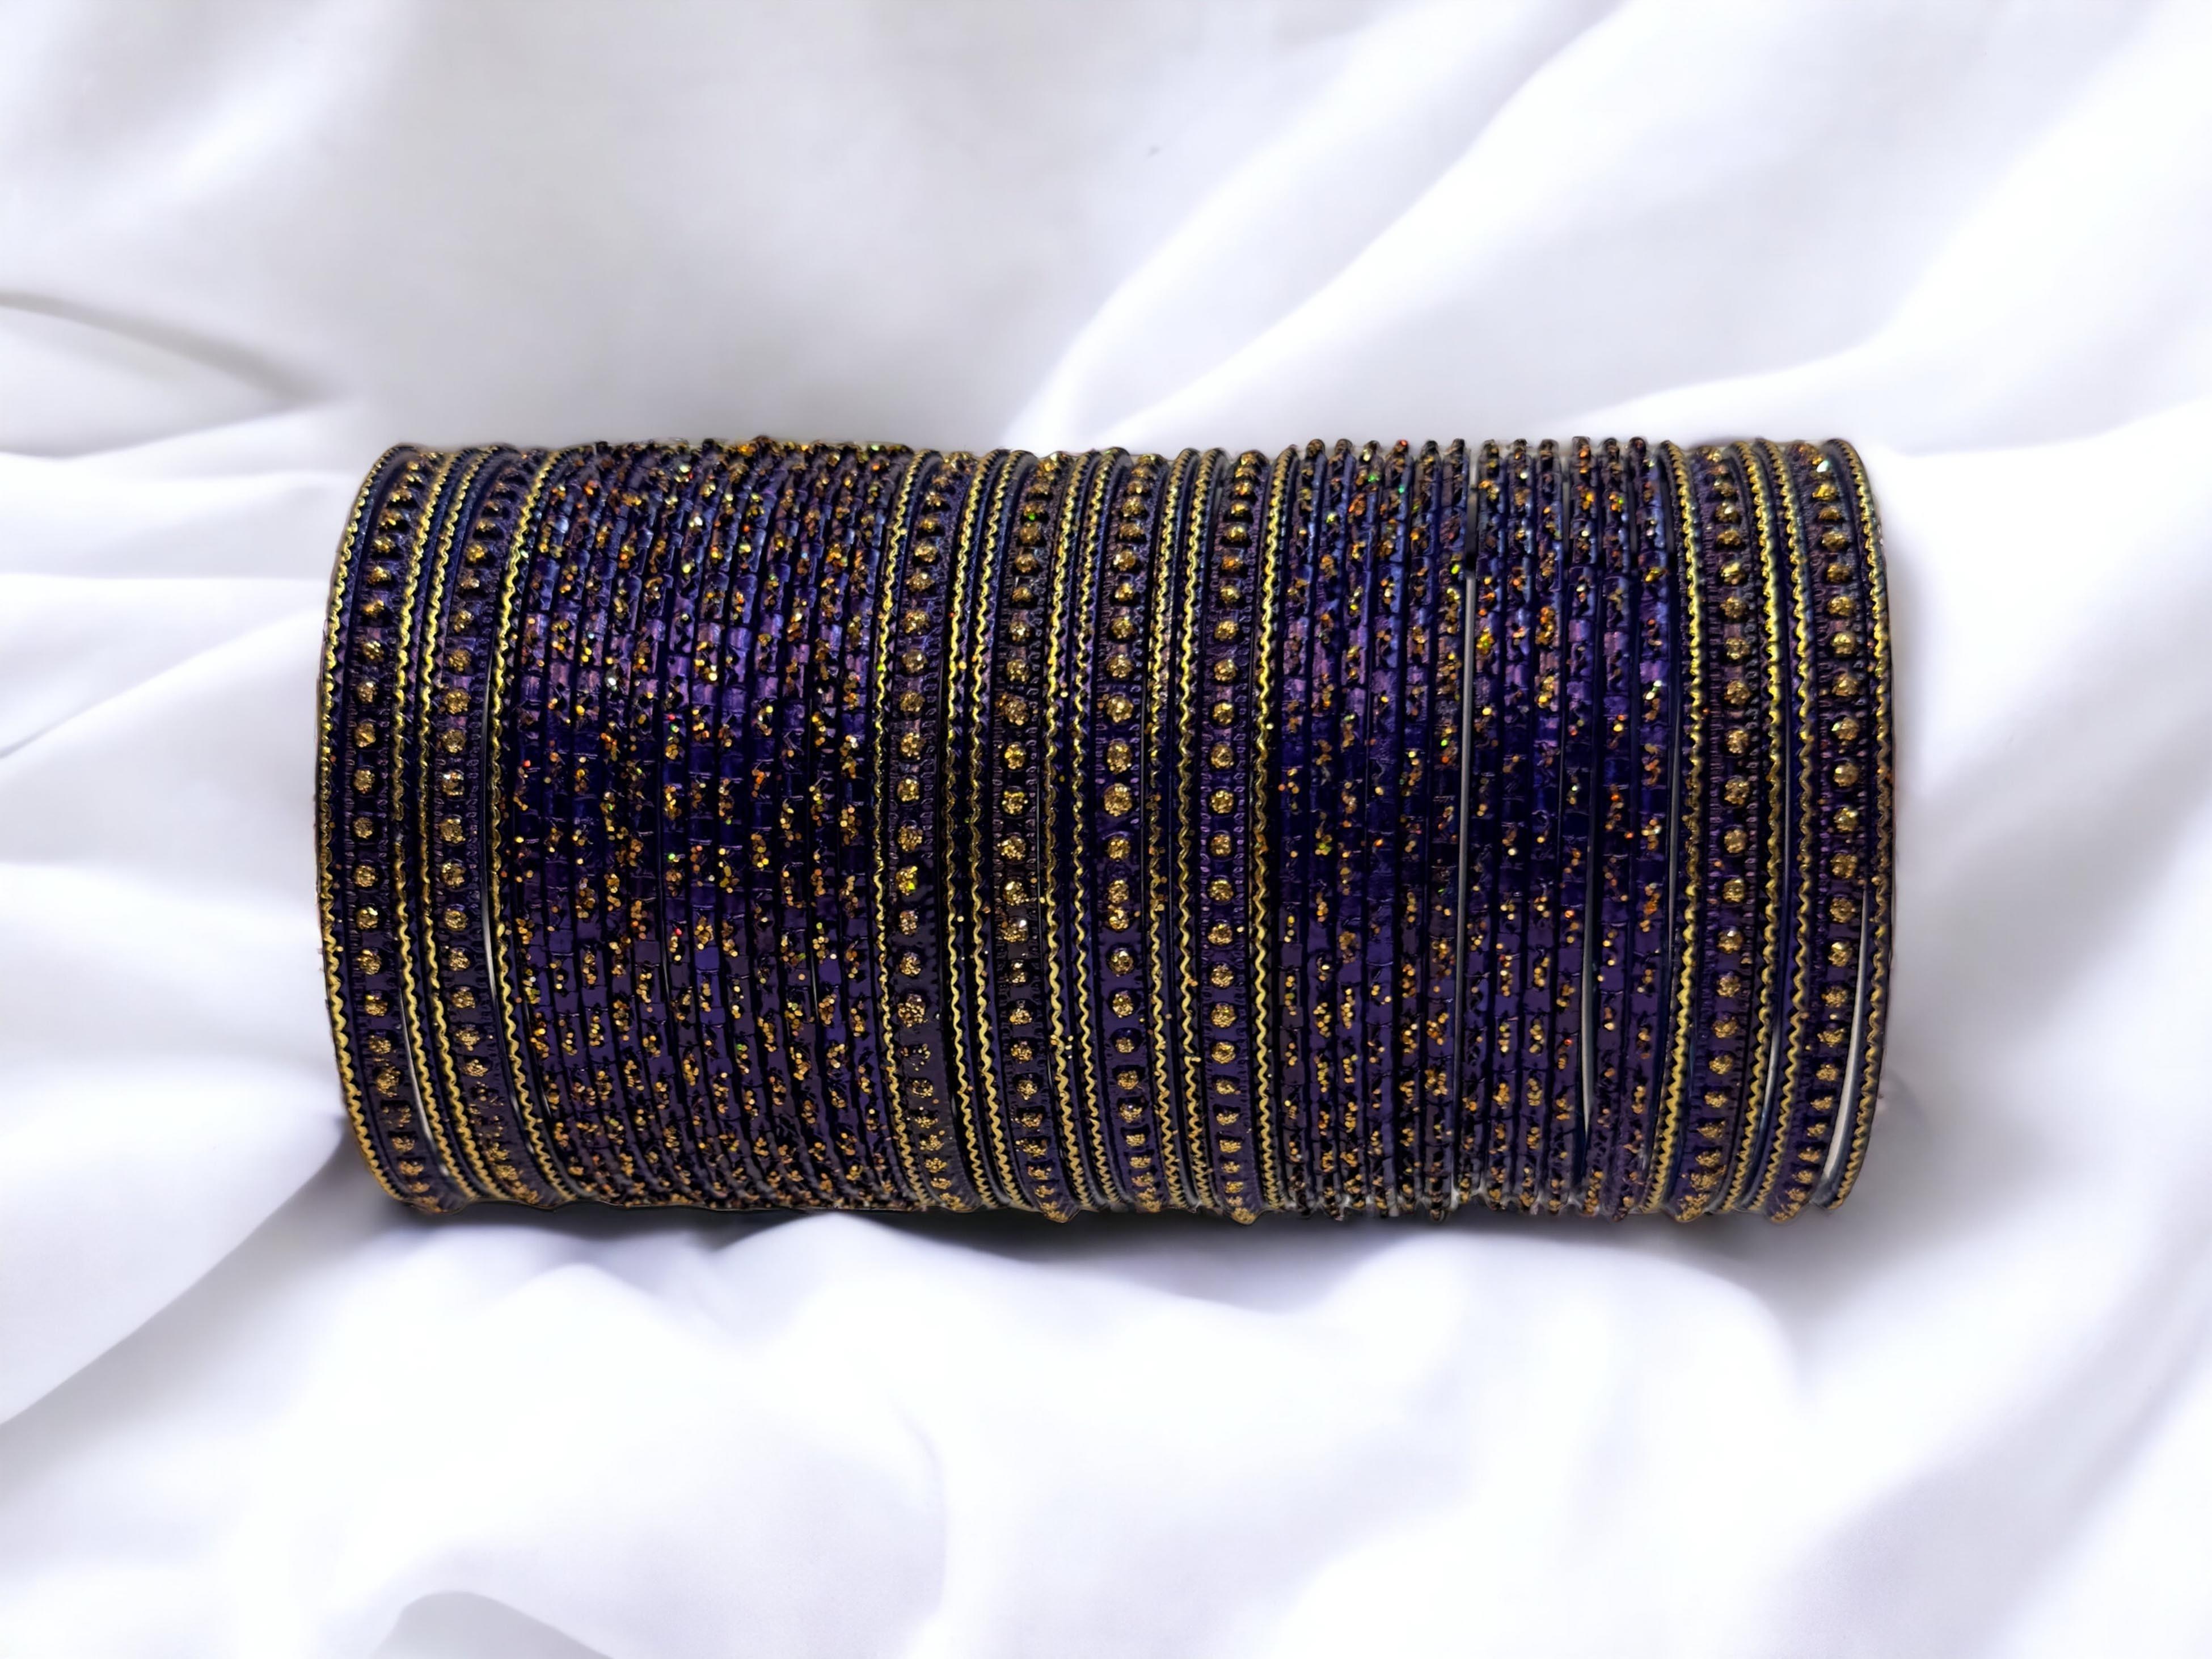
Priya Kangan Blue Metal Bangle Set for Women - 2.4 (Pack of 10)
Type: Bracelets & Bangles
Brand: PRIYA KANGAN
Price: Rs. 499
 "PRIYA KANGAN" We Are a Manufacturer in All Type Of Bangles, We Have All Type of Bangles Are Very Durable & Making Very Good Quality Material, Ones You Will Just BUY it & Use It, You Will 100% Satisfied With Priya Kangan Product.
Features: Packge content- Pack of 10 bangle set,Color- blue
Included: Pack of 10 Bangle Set